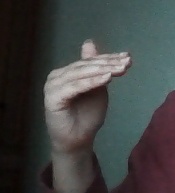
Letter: khaa